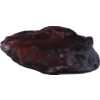
Label: carambola